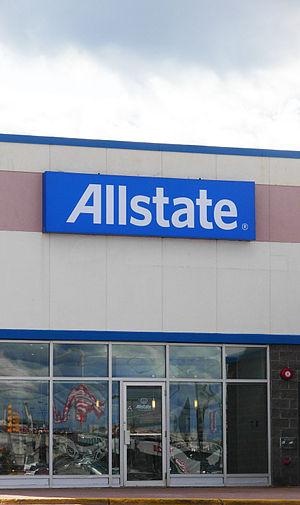
Allstate est une compagnie d'assurance américaine.